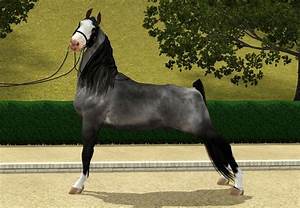
Label: cavallo